Naval aviation

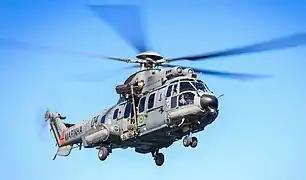
A Brazilian Navy EC725 helicopter

Jet aircraft were used on aircraft carriers after the War. The first jet landing on a carrier was made by Lt Cdr Eric 'Winkle' Brown who landed on in the specially modified de Havilland Vampire (registration LZ551/G) on 3 December 1945. Following the introduction of angled flight decks, jets were regularly operating from carriers by the mid-1950s.